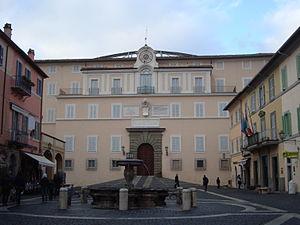
Castel Gandolfo est une commune italienne d'environ 8 950 habitants, située au sud-est de la province de Rome, dans la région du Latium, en Italie centrale.